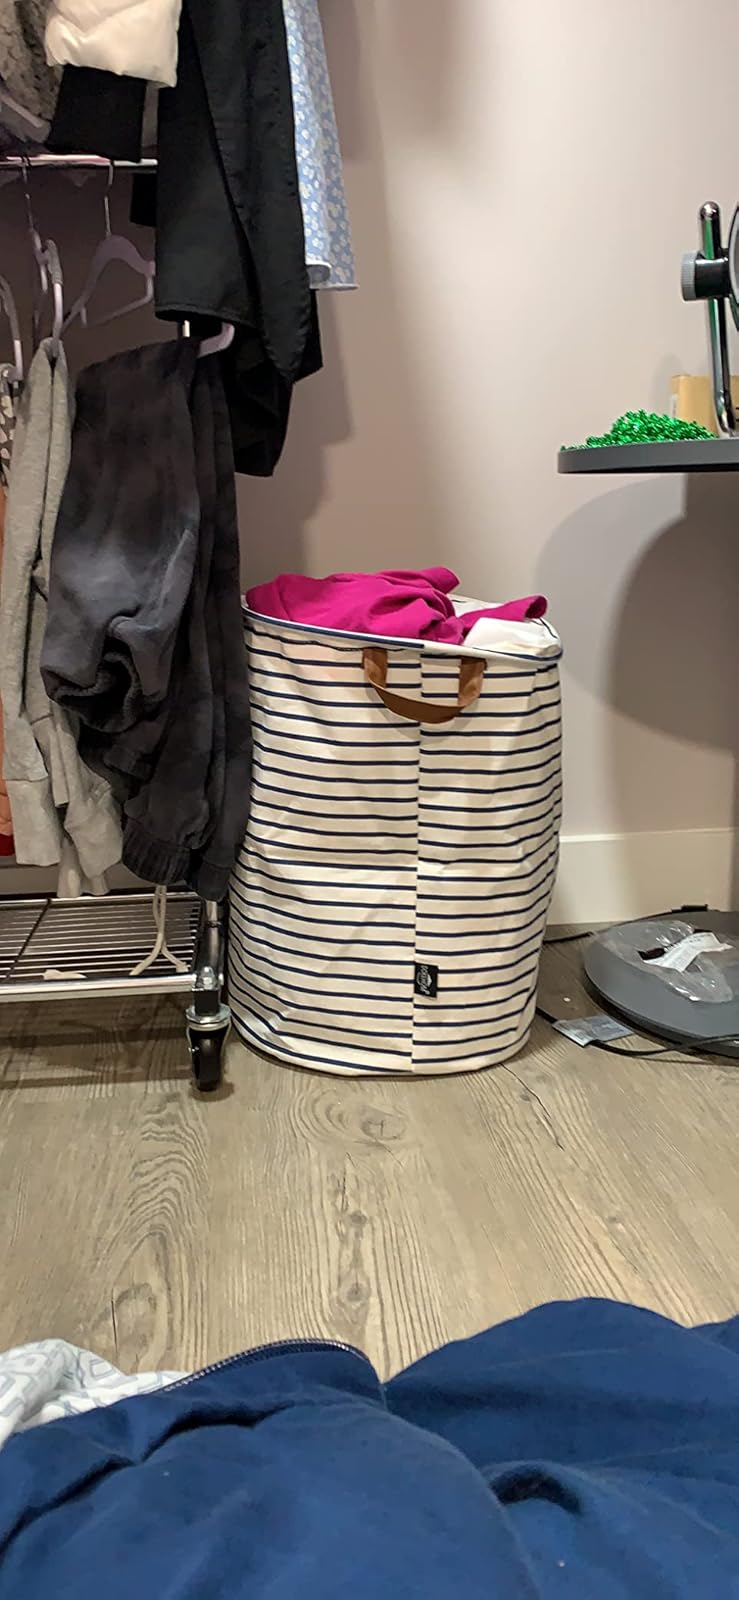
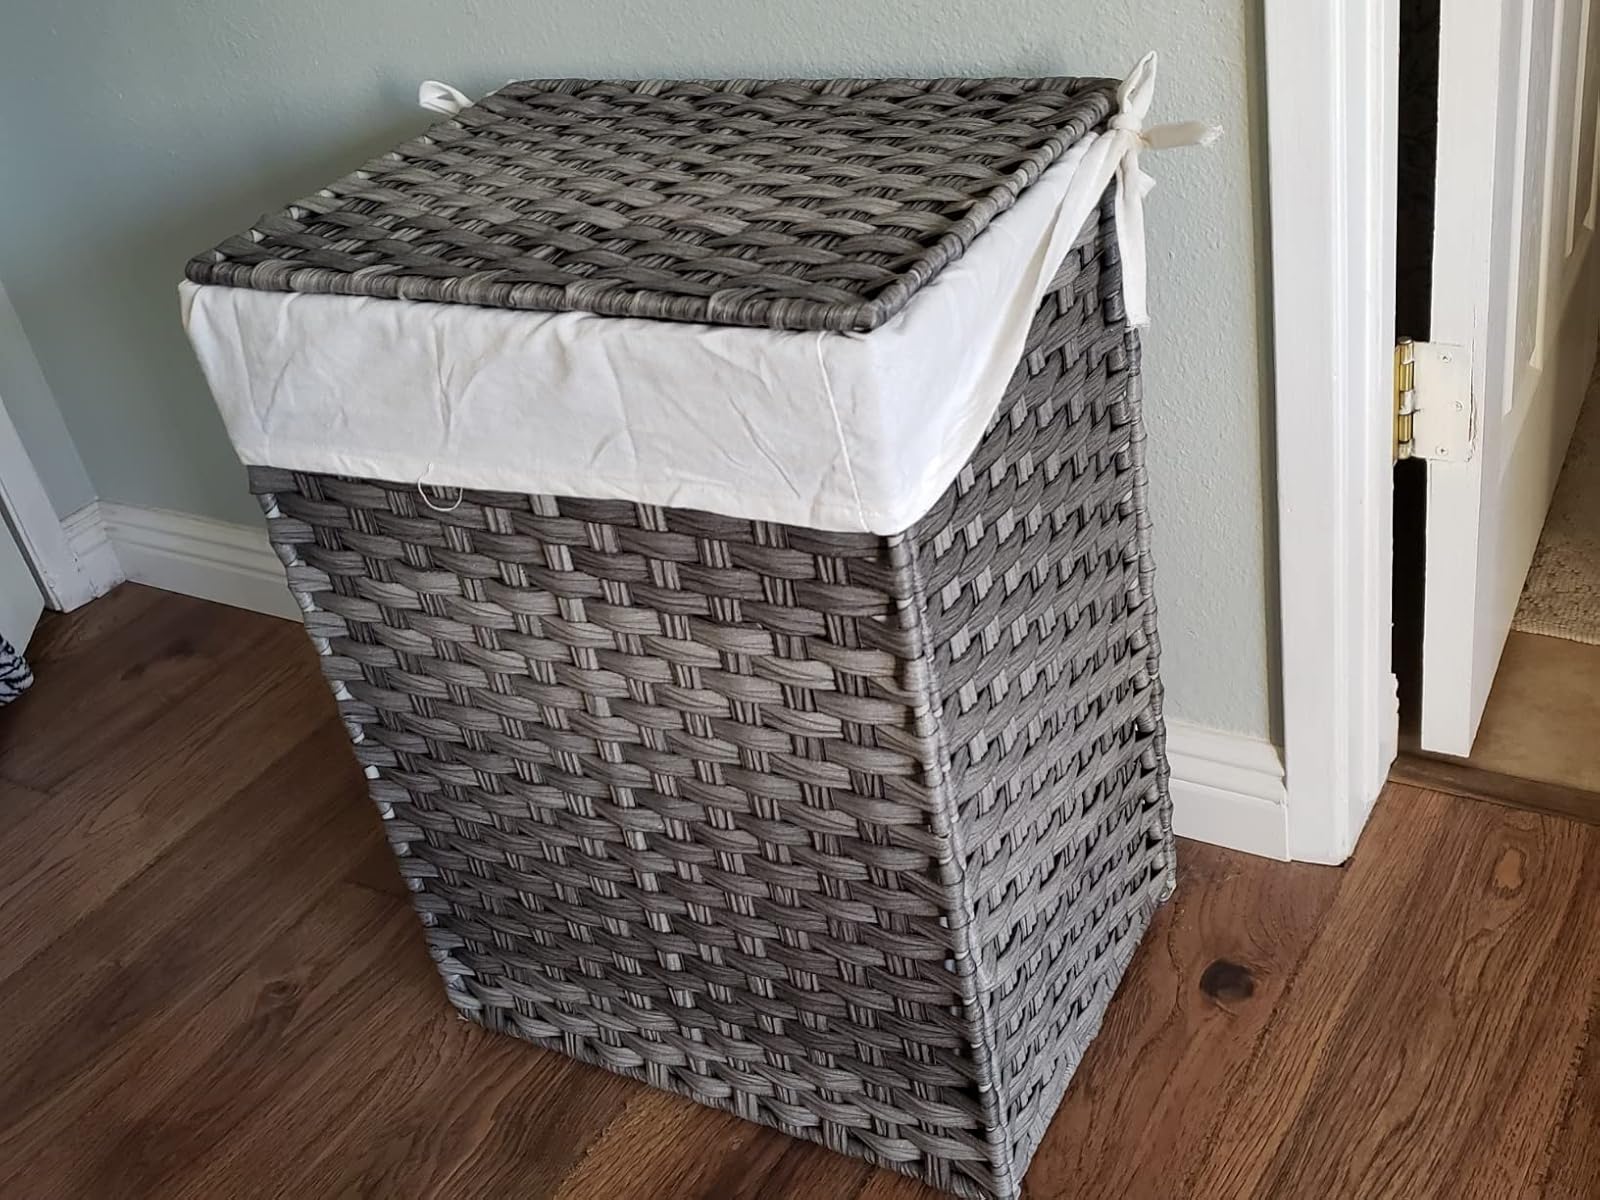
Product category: items_hamper
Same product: no